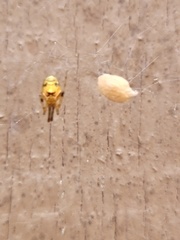
Species: Parasteatoda_tepidariorum